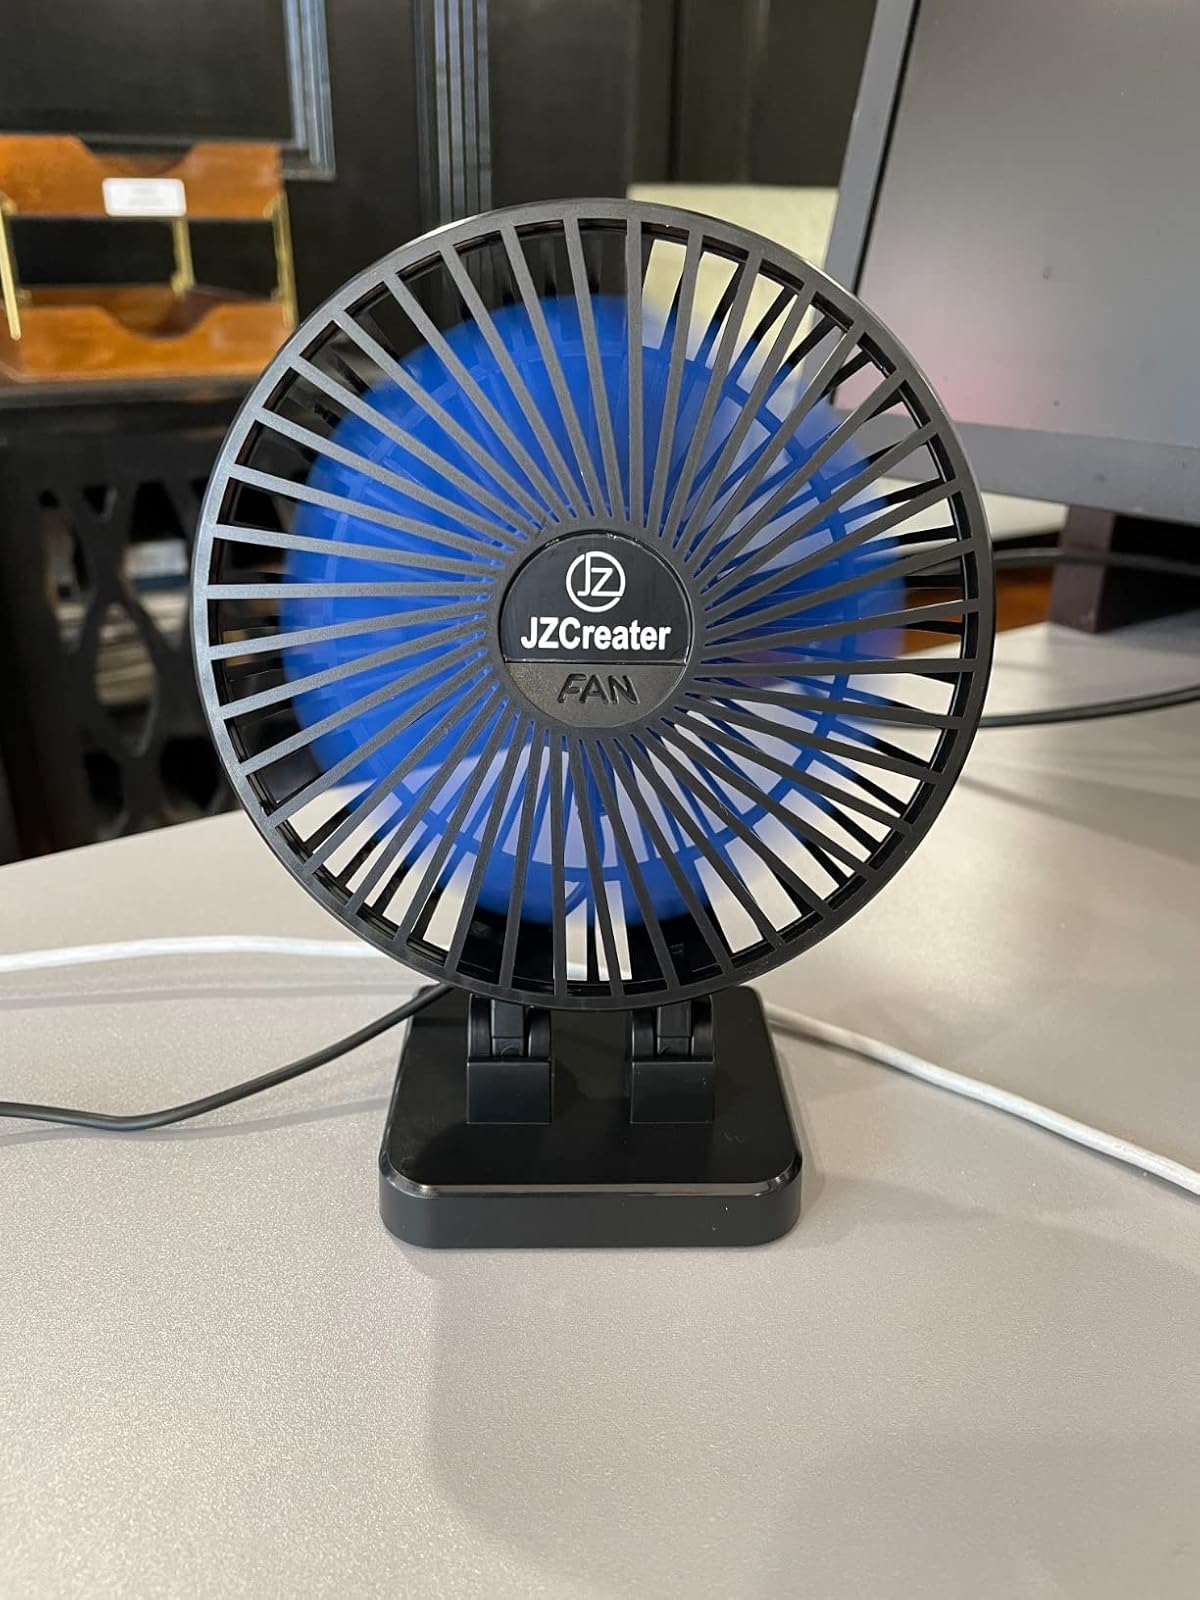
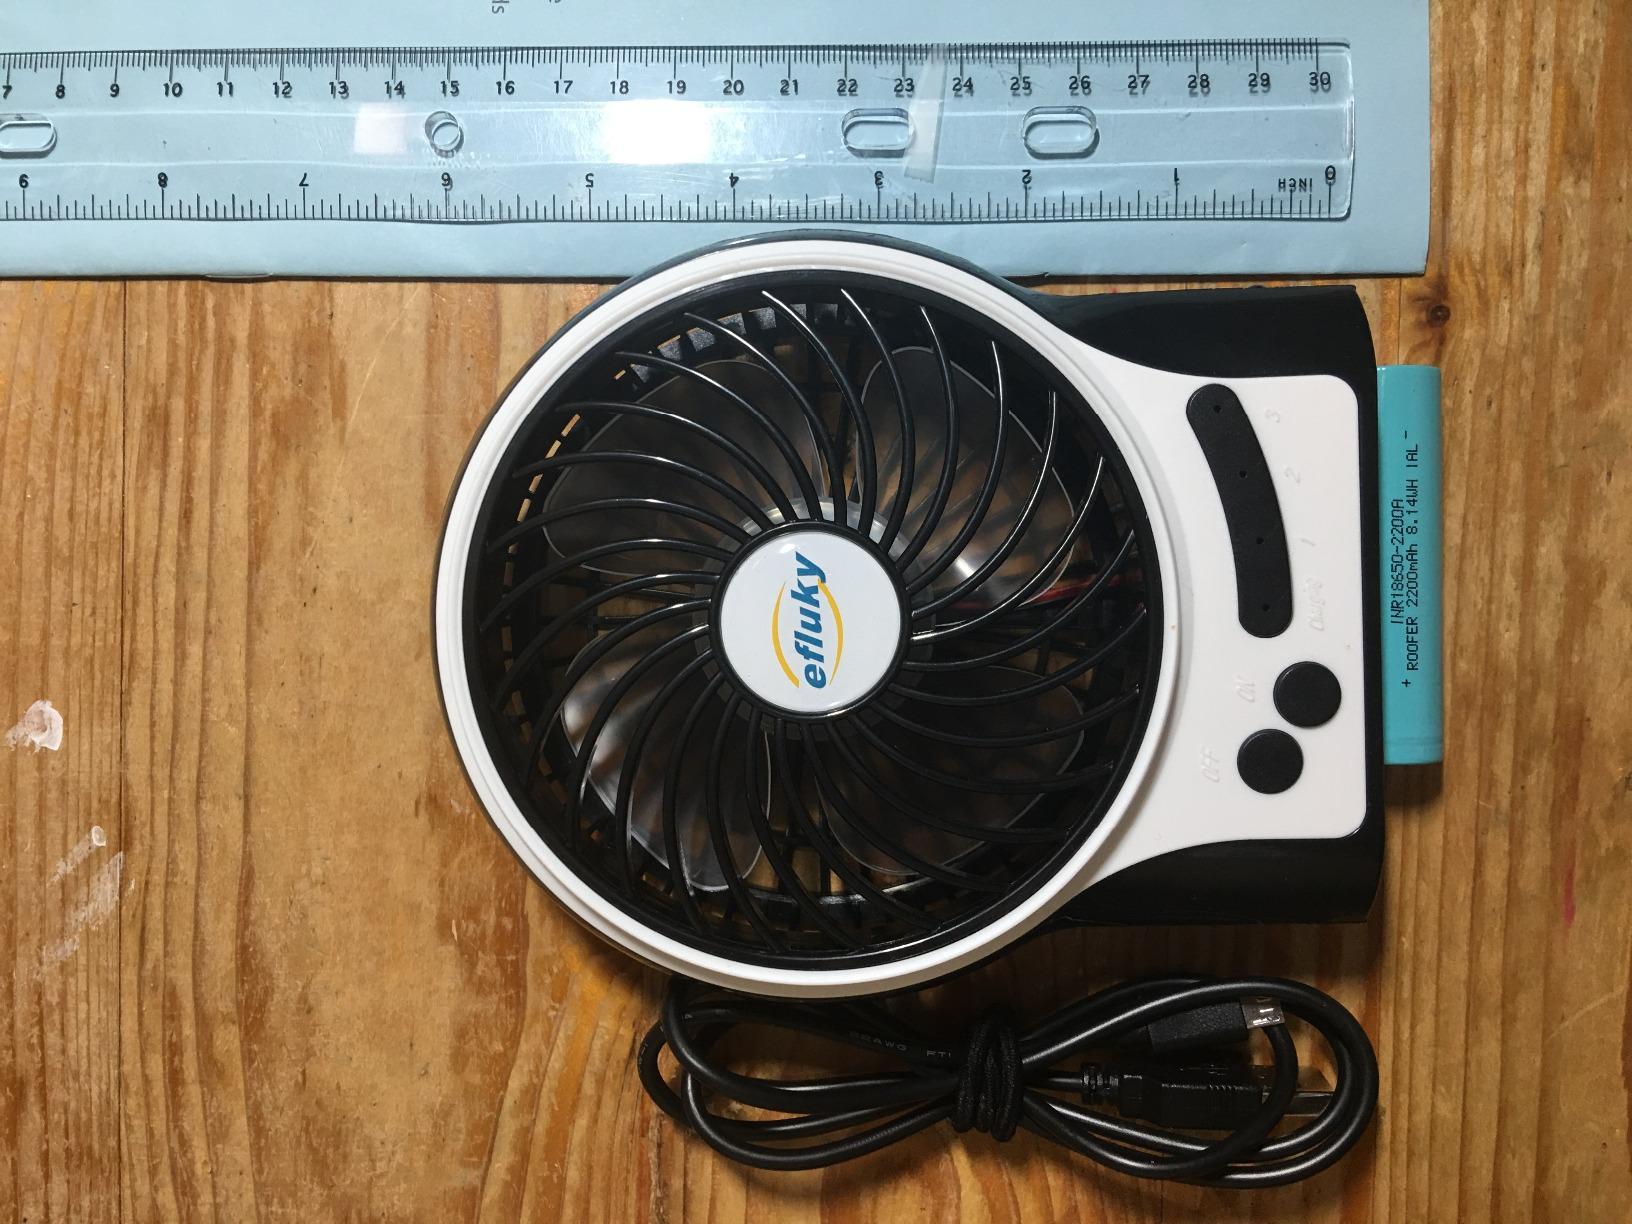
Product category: fan
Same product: no